Anandyn Amar

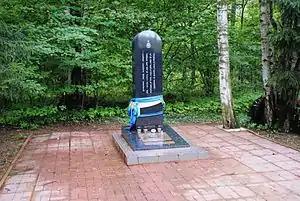
Memorial obelisk at the Kommunarka execution site in Moscow, Russia, commemorating the Mongolian victims, including Amar

Ironically, while awaiting trial in Moscow, Amar was jailed with Luvsansharav, the very same person who had arrested him and who had also fallen victim to Choibalsan's purges shortly thereafter.